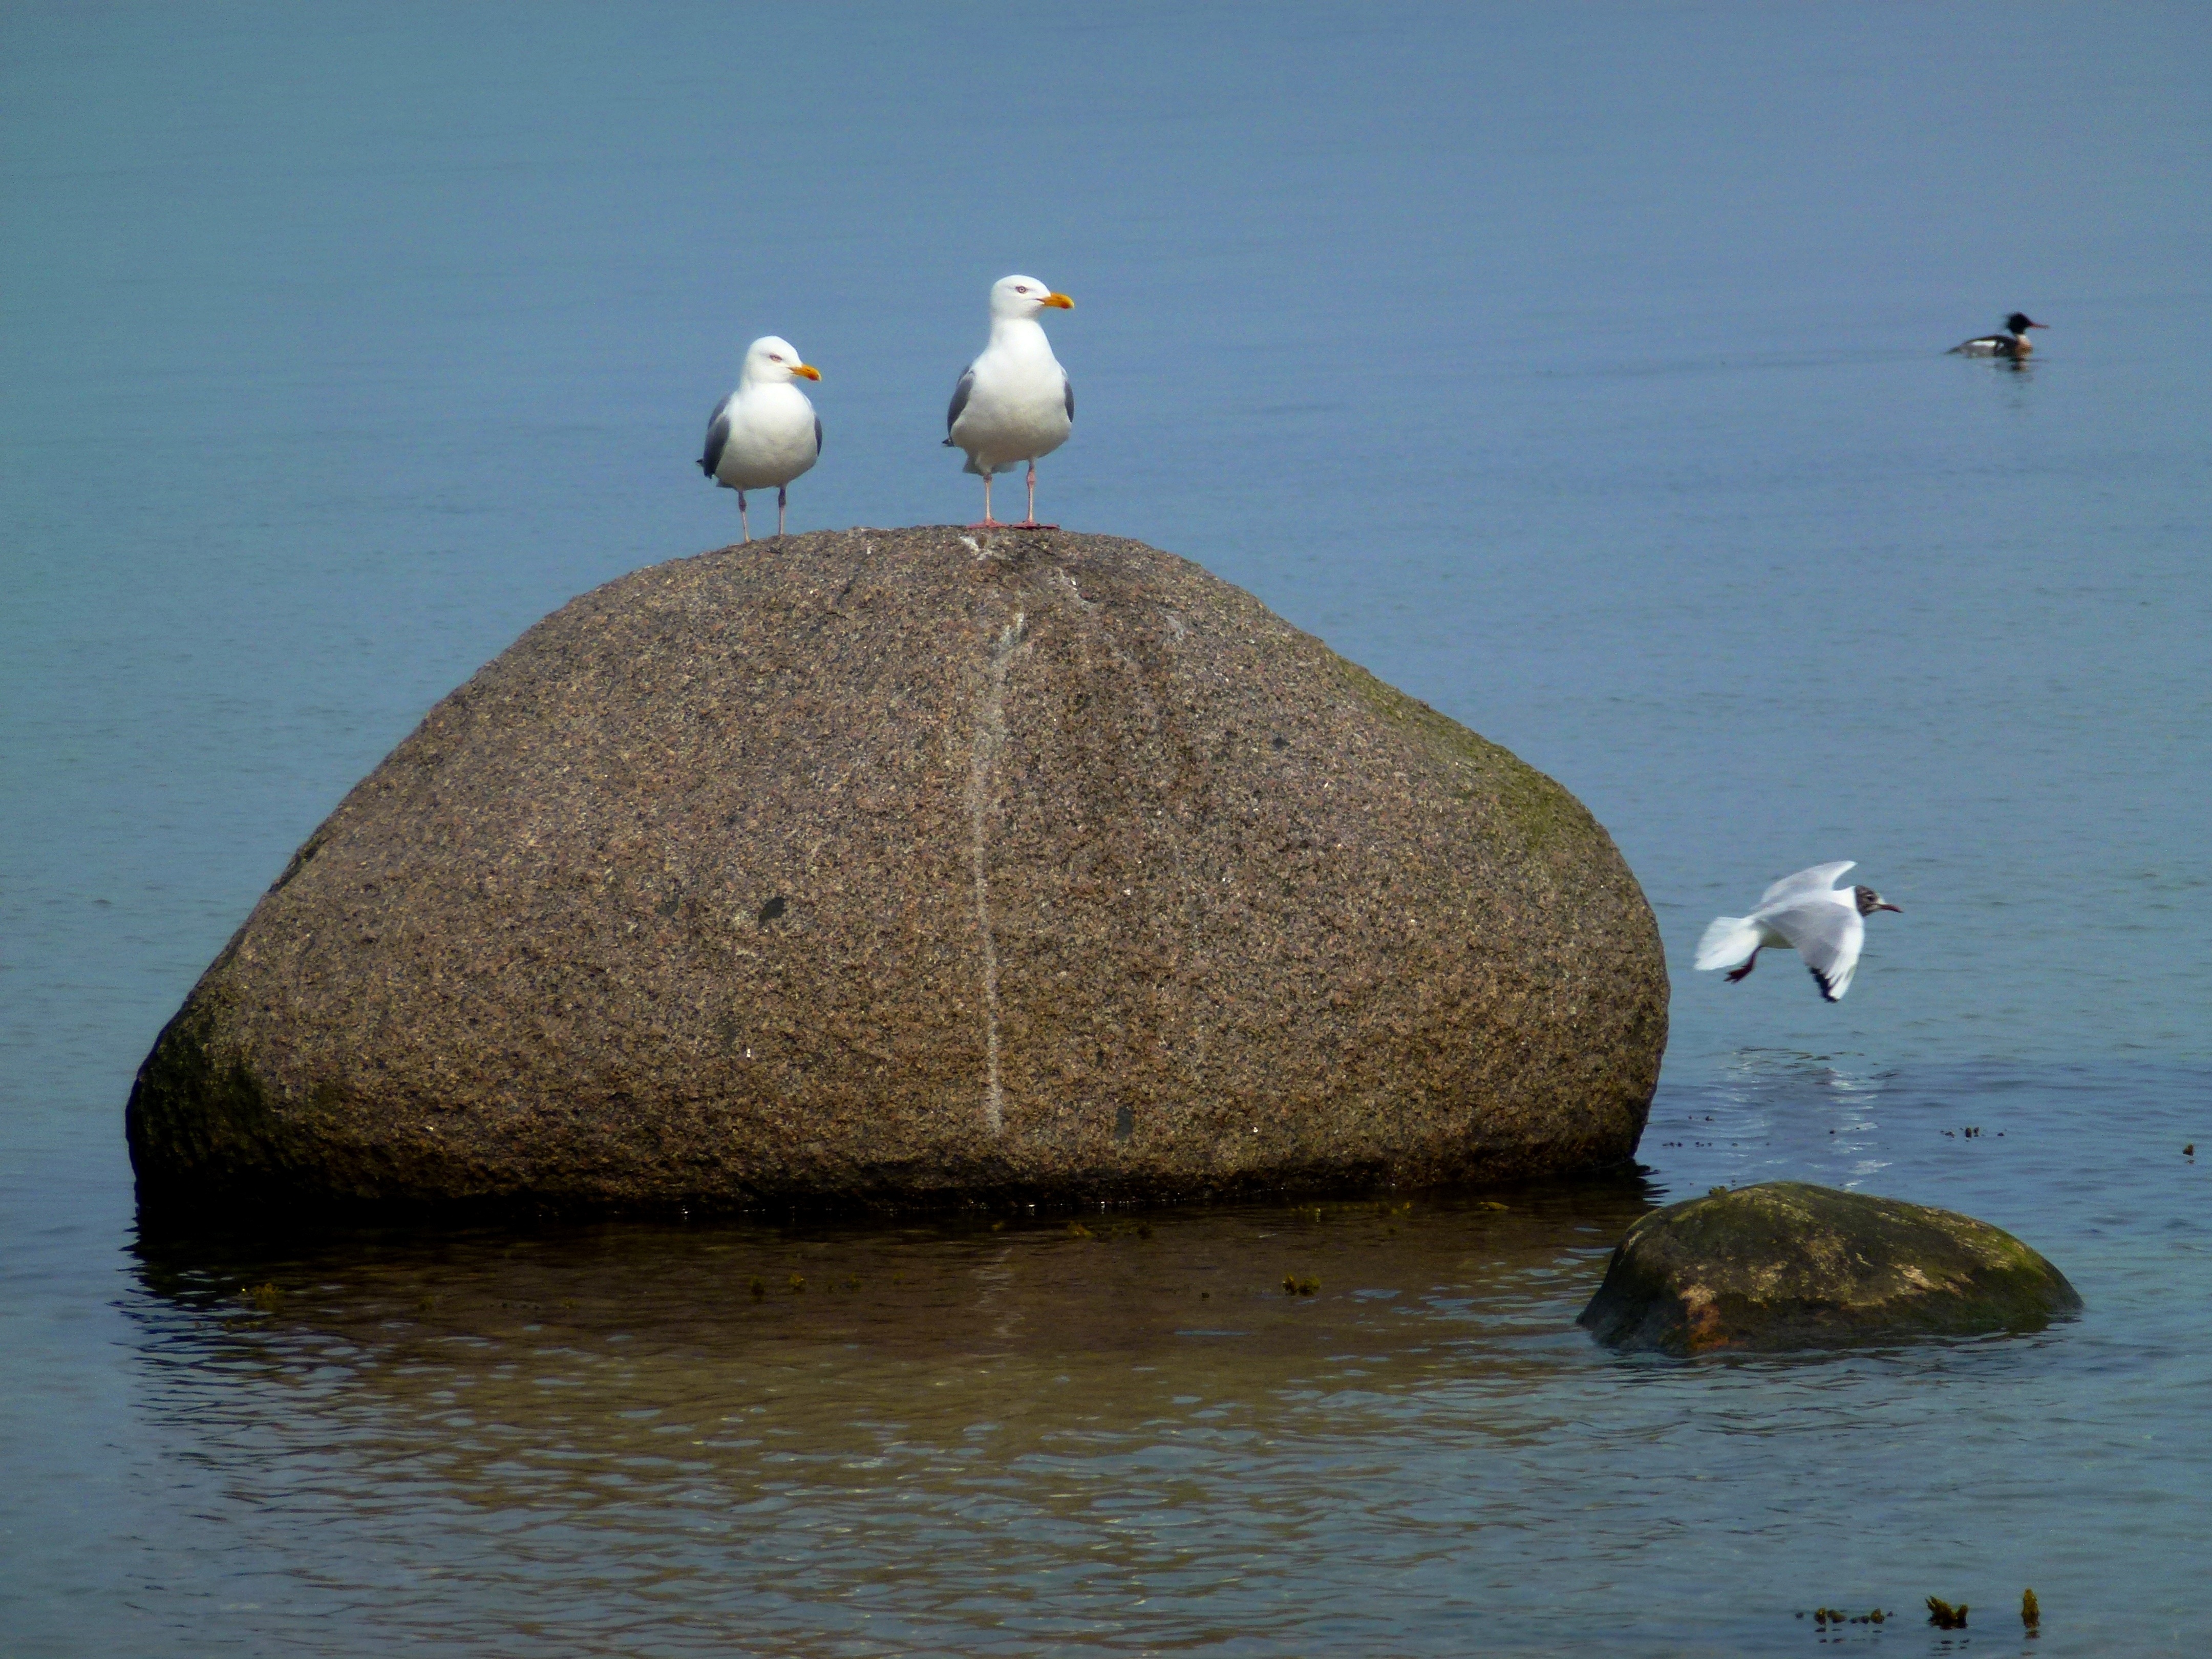
beach, sea, coast, water, nature, rock, ocean, bird, shore, lake, animal, seabird, stone, wildlife, reflection, gull, close, feather, fauna, plumage, birds, gulls, bill, maritime, waterfowl, mood, water bird, animal world, atmospheric, baltic sea, sand beach, seevogel, charadriiformes